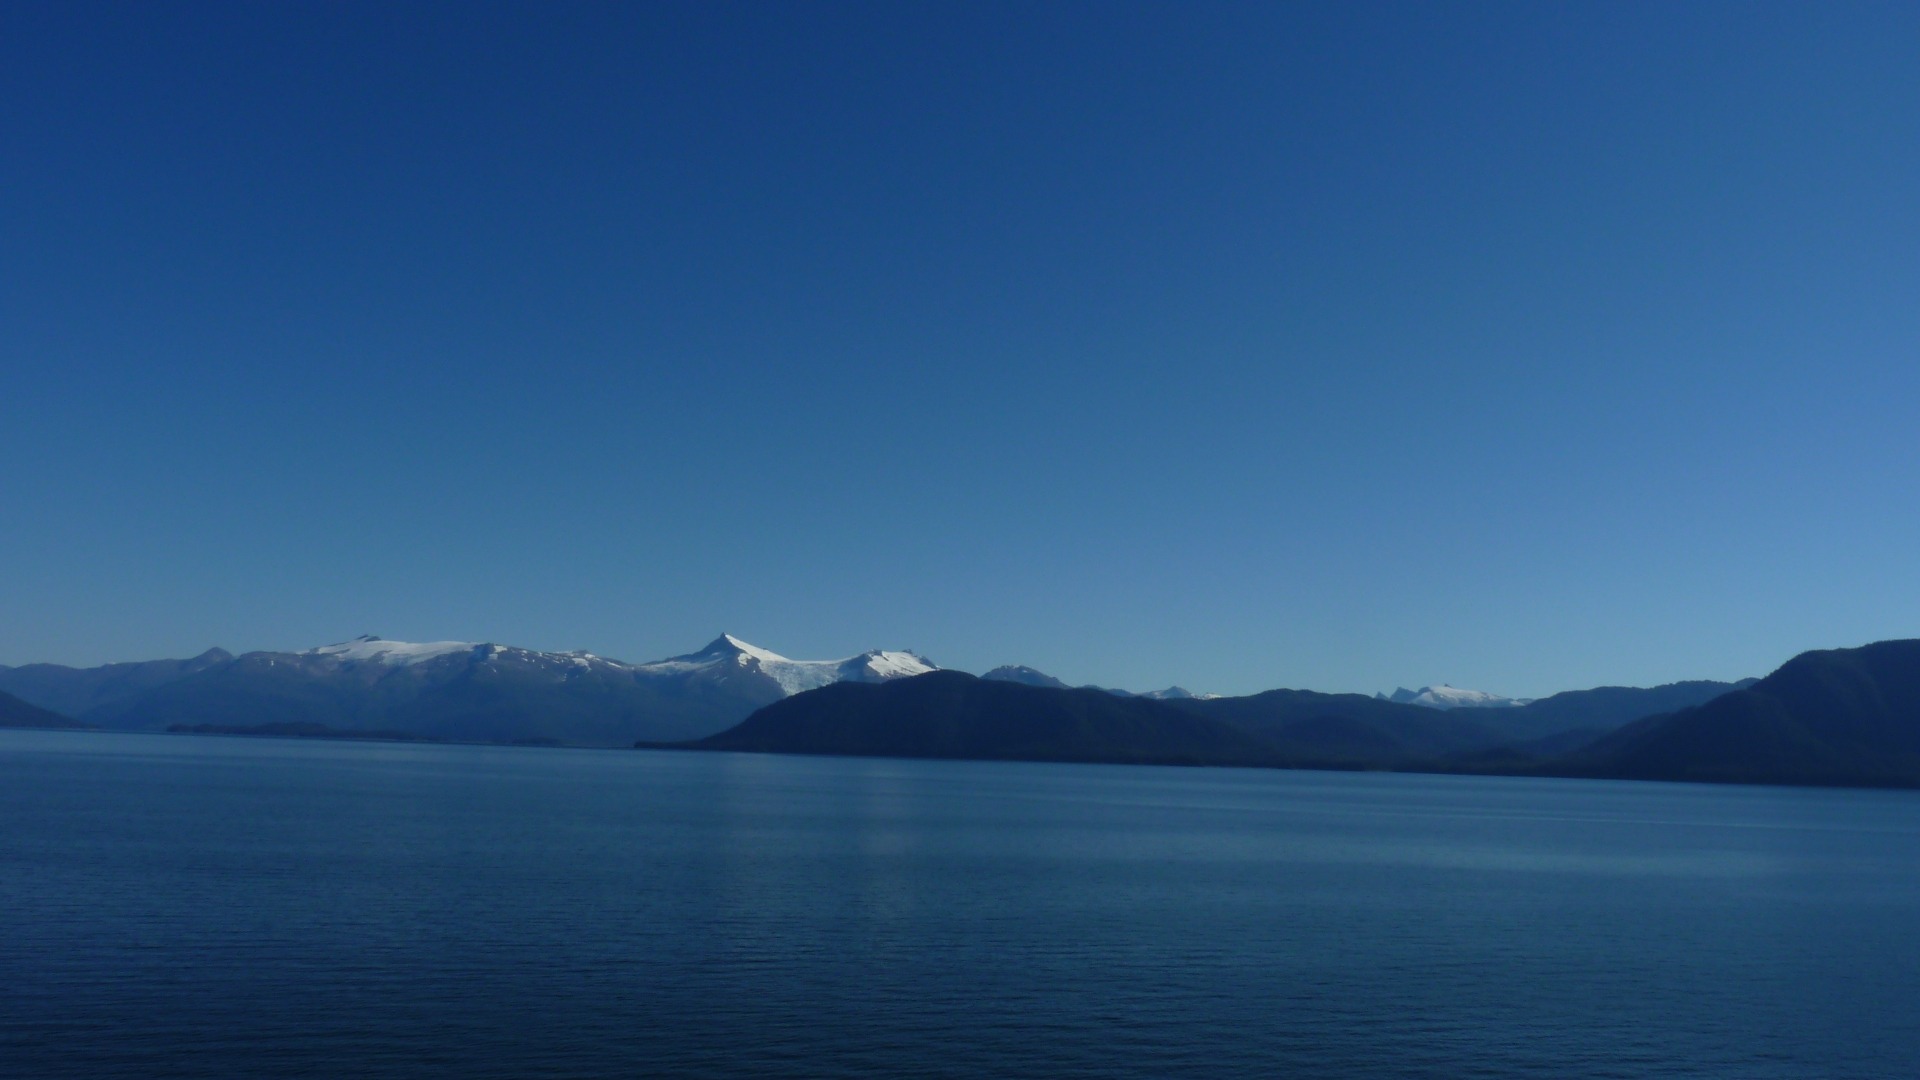
sea, horizon, mountain, wave, lake, dawn, mountain range, dusk, ice, reflection, usa, bay, fjord, reservoir, arctic, cruise, alaska, loch, crater lake, landform, arctic ocean, atmospheric phenomenon, glacial landform